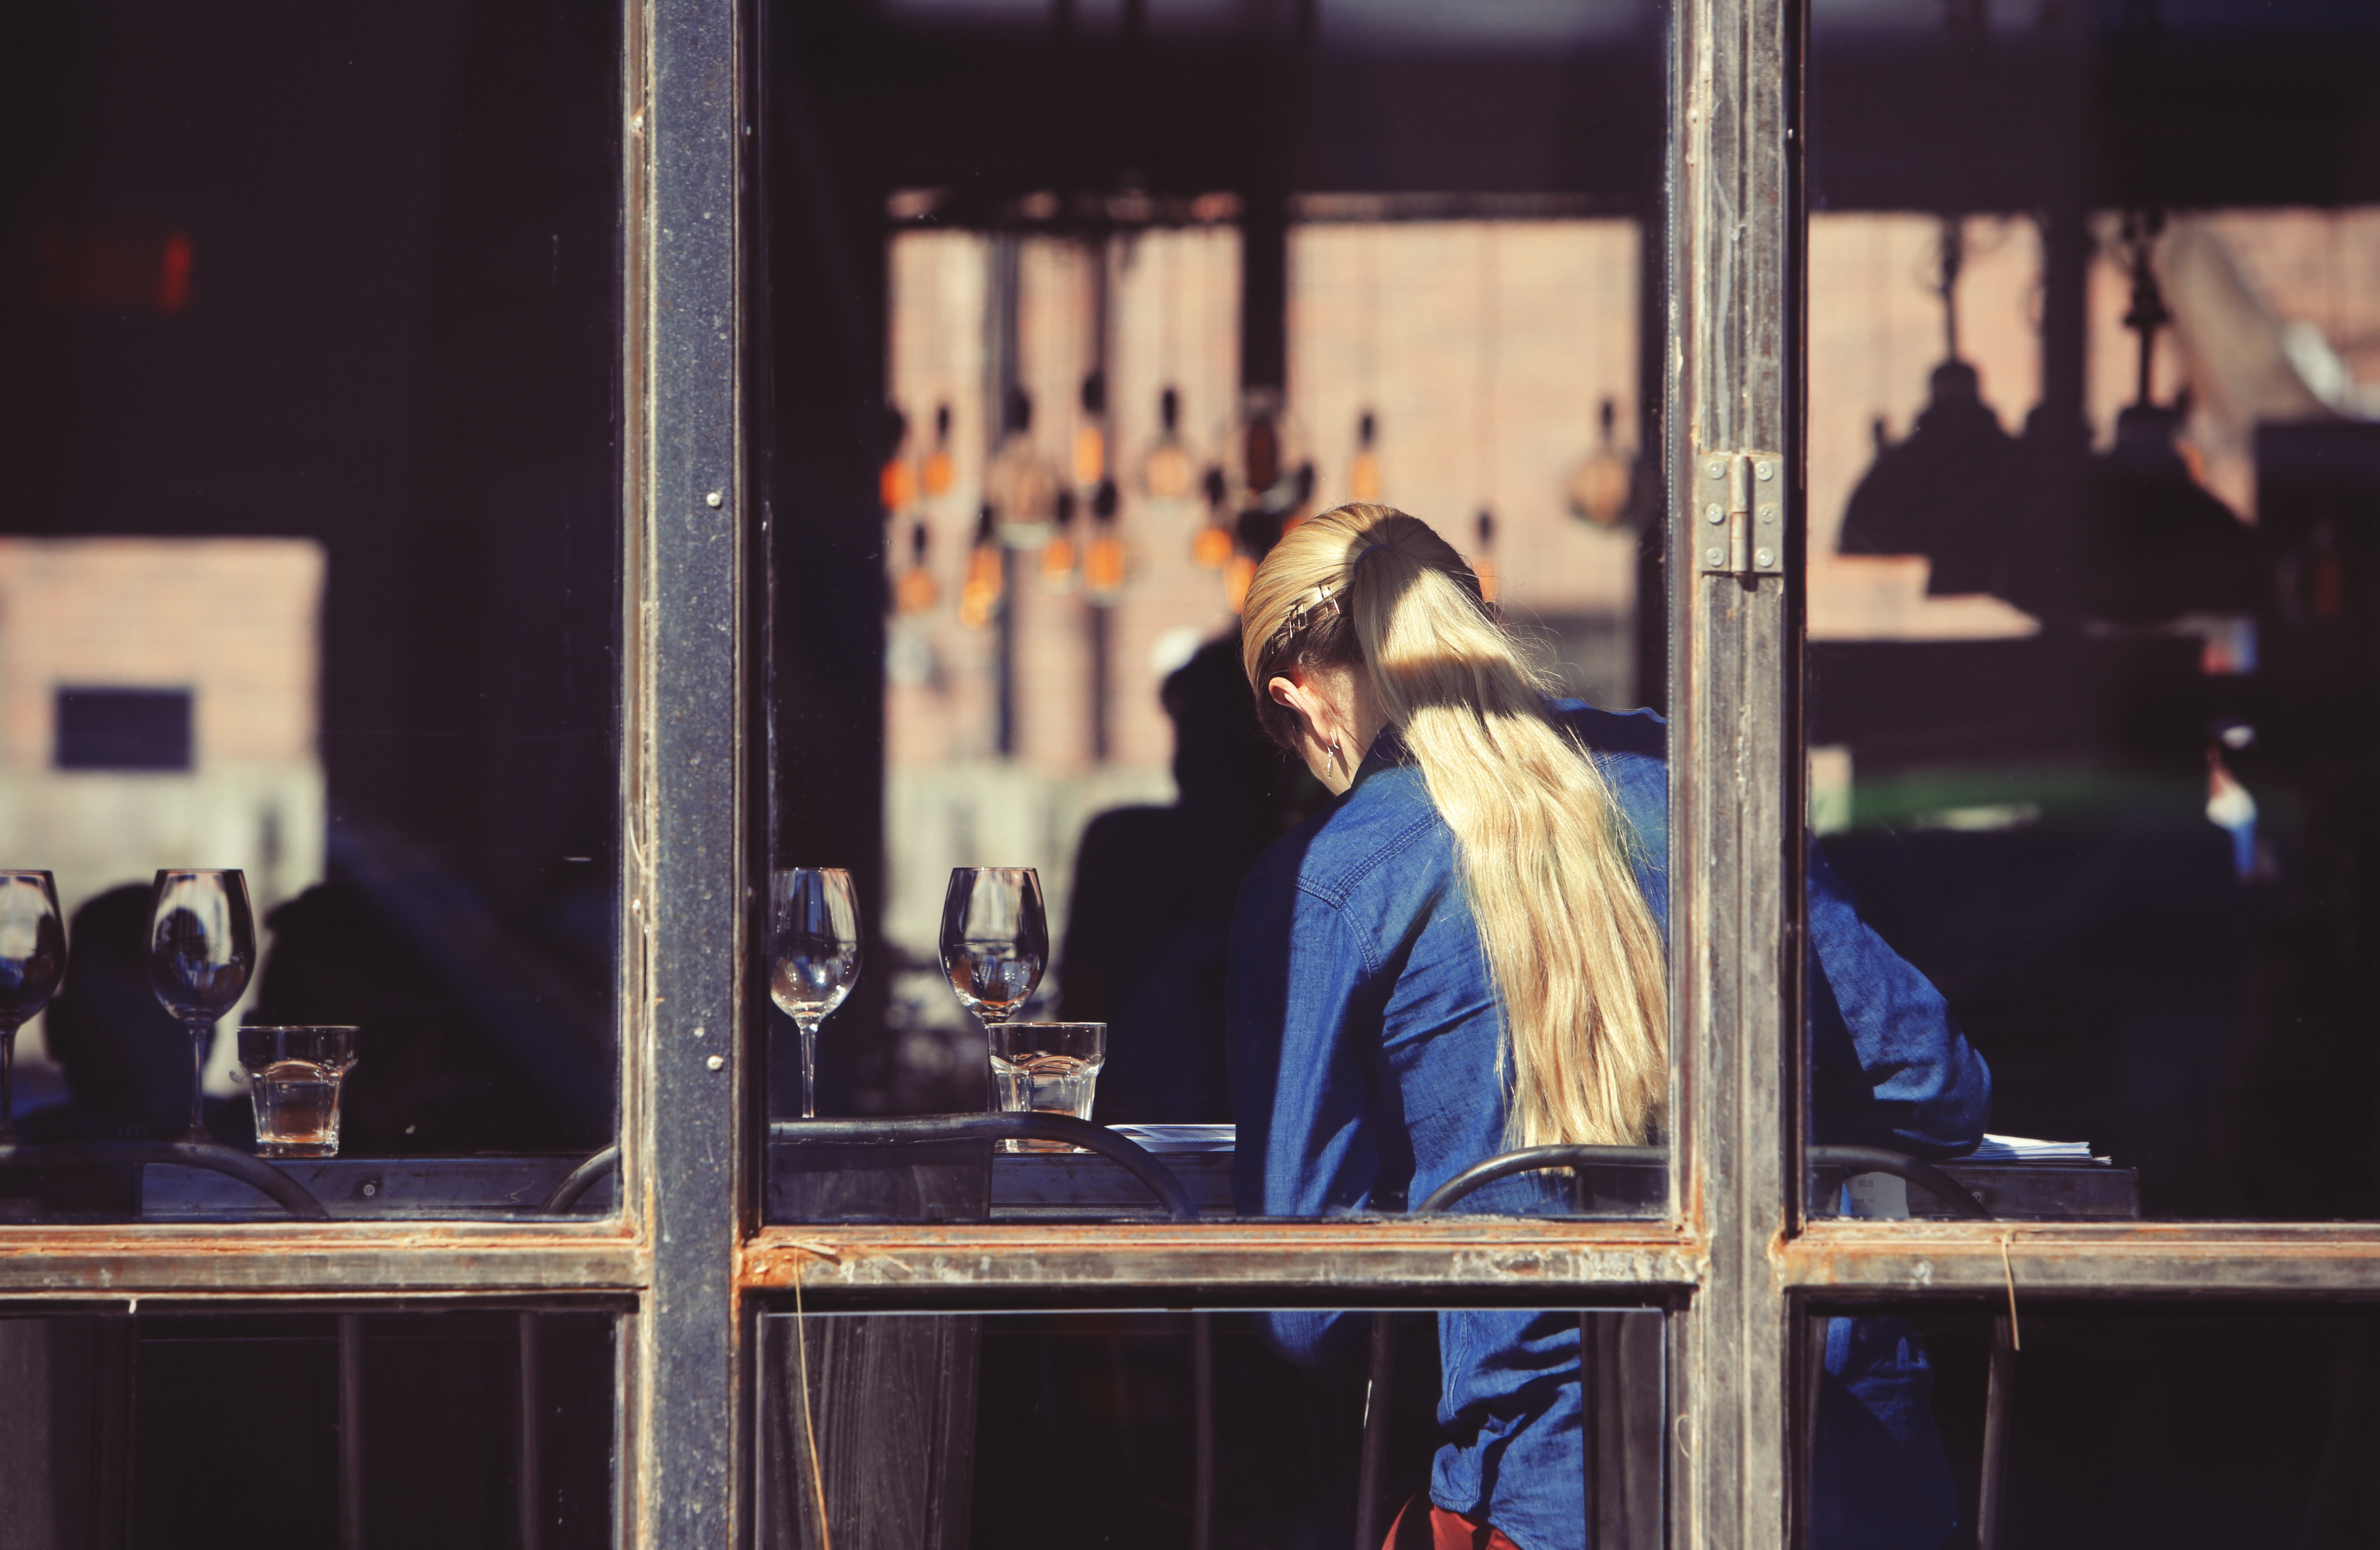
people, girl, woman, restaurant, blonde, waiter, long hair, stage, photograph, server, waitress